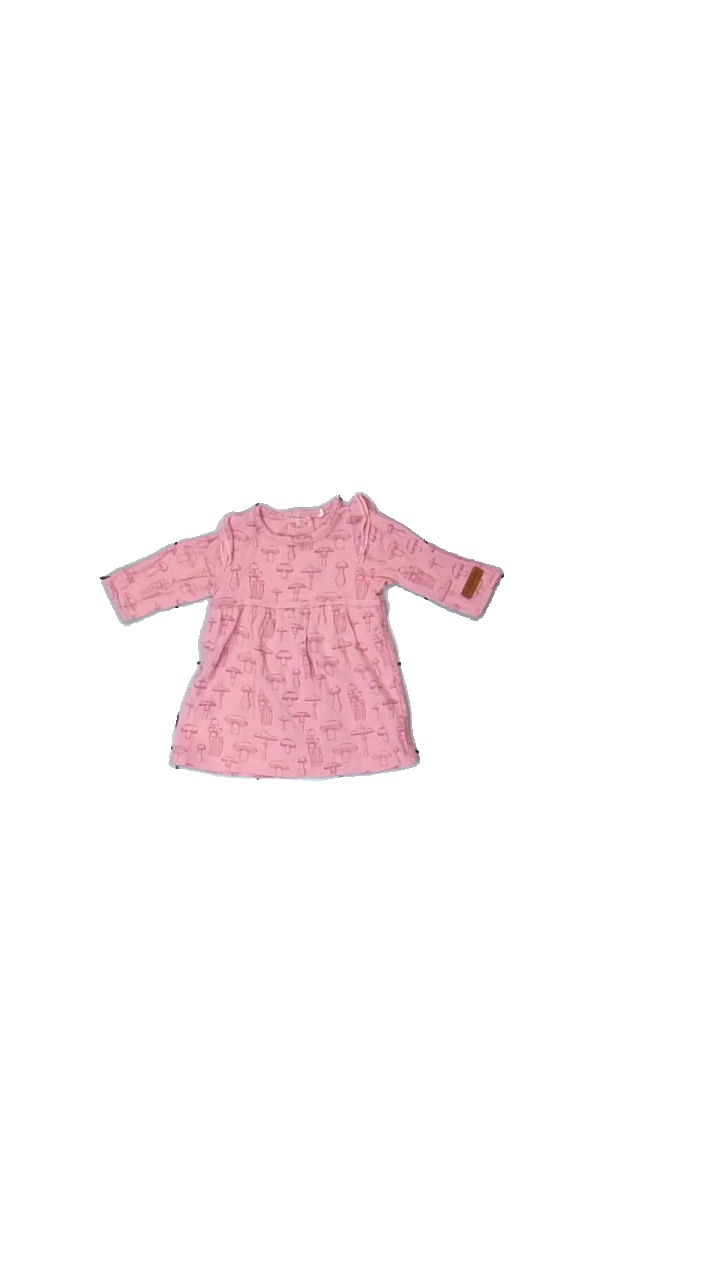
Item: Dress (Children)
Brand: Tiny One
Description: rosa klänning med svampar på, lite luddig i färgen
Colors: Pink
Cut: Regular
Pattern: Other
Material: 100% cotton
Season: All
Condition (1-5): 4
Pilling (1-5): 4
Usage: Reuse
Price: <50